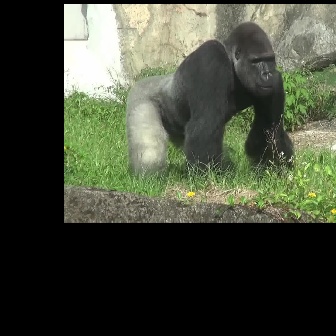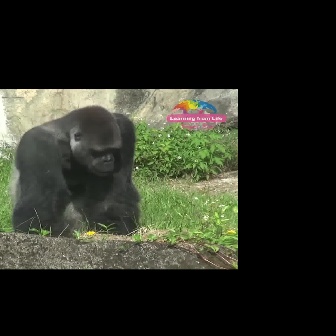
  Please identify the target specified by the bounding box [125,21,295,191] in the first image and locate it in the second image. Return the coordinates in [x_min,y_min,x_max,y_max] format.
Answer: [6,104,141,239]